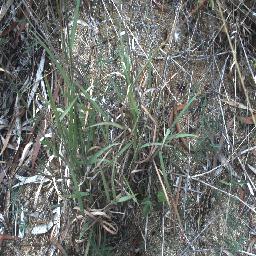
Label: negative